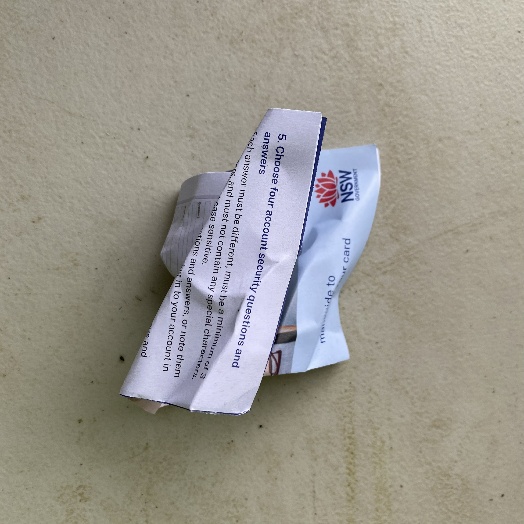
Label: Paper